Saw set

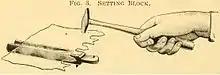
A setting block

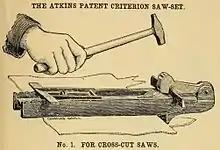
An Atkins Criterion saw set

The essential components of the hammer type of saw set are an anvil and a striking tool. These tools range from common blacksmith's equipment to specially designed and marketed saw sets. This process could use any anvil with a suitable surface and any striking tool of appropriate size. The saw tooth to be set is angled over an edge of the anvil and struck in the direction the tooth is to be set. Hammering the teeth against an anvil is also used to remove set from the teeth either for maintenance or fresh setting.